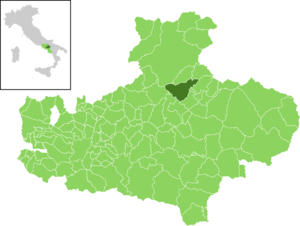
Flumeri est une commune italienne d'environ 2 950 habitants, située dans la province d'Avellino dans la région Campanie dans le sud de l'Italie.